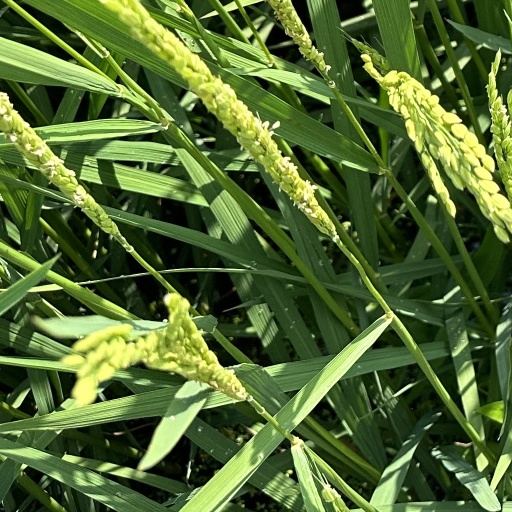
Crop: rice